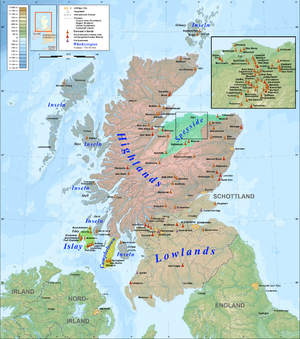
Carte des distilleries de whisky en Écosse